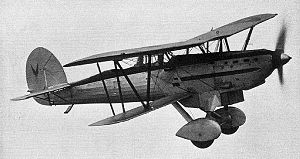
Slaget om Belgien (1940) / De involverede styrker / Belgiske styrker
En Fairey Fox fra Aéronautique Militaire Belge
Slaget om Belgien var en del af Slaget om Frankrig, den tyske offensiv i 1940 på Vestfronten. Slaget varede i 18 dage og sluttede med den tyske besættelse af Belgien efter at den belgiske hær havde kapituleret.